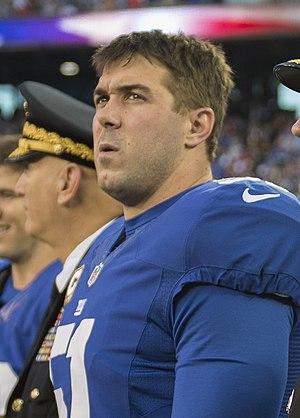
Zackary Robert DeOssie, né le 24 mai 1984 à North Andover, dans le Massachusetts est un joueur professionnel américain de football américain au poste de long snapper.